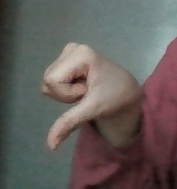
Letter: waw